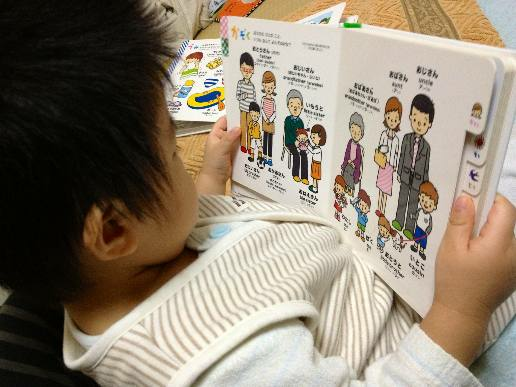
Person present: Yes